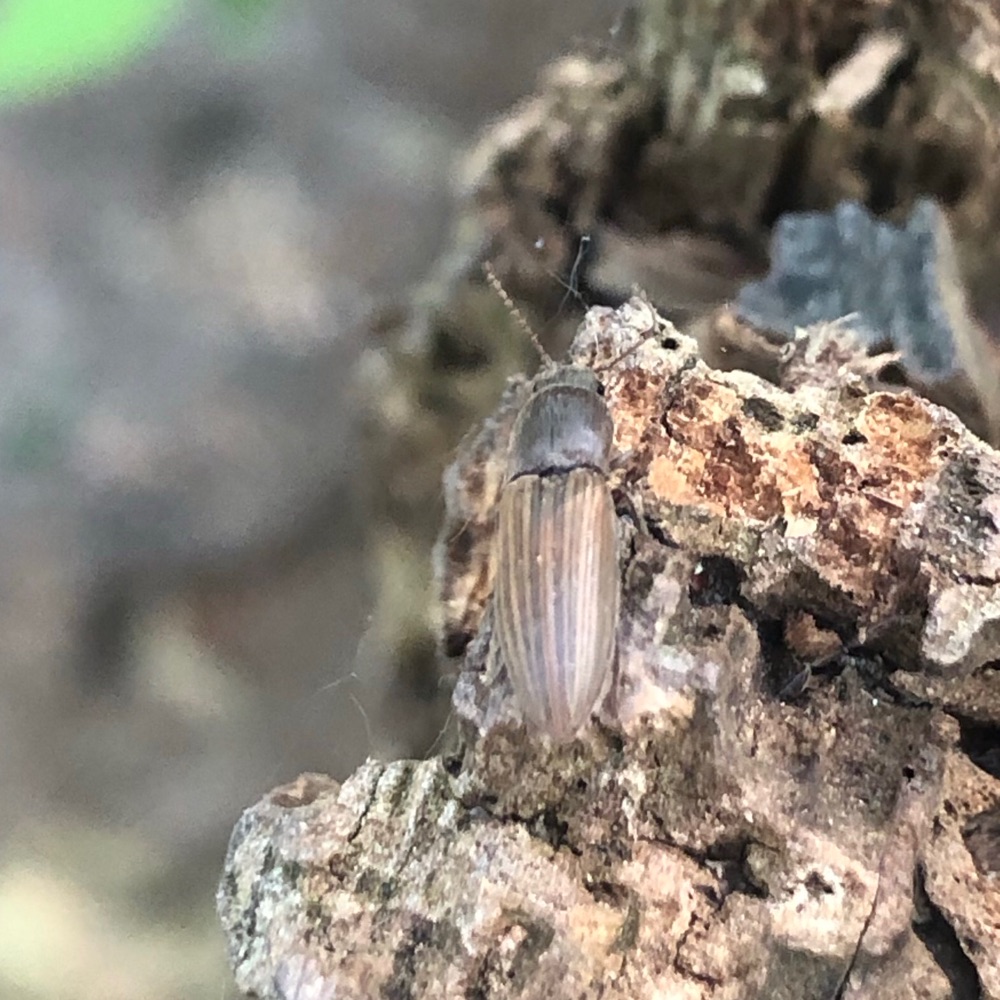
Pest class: clickbeetles_wireworms